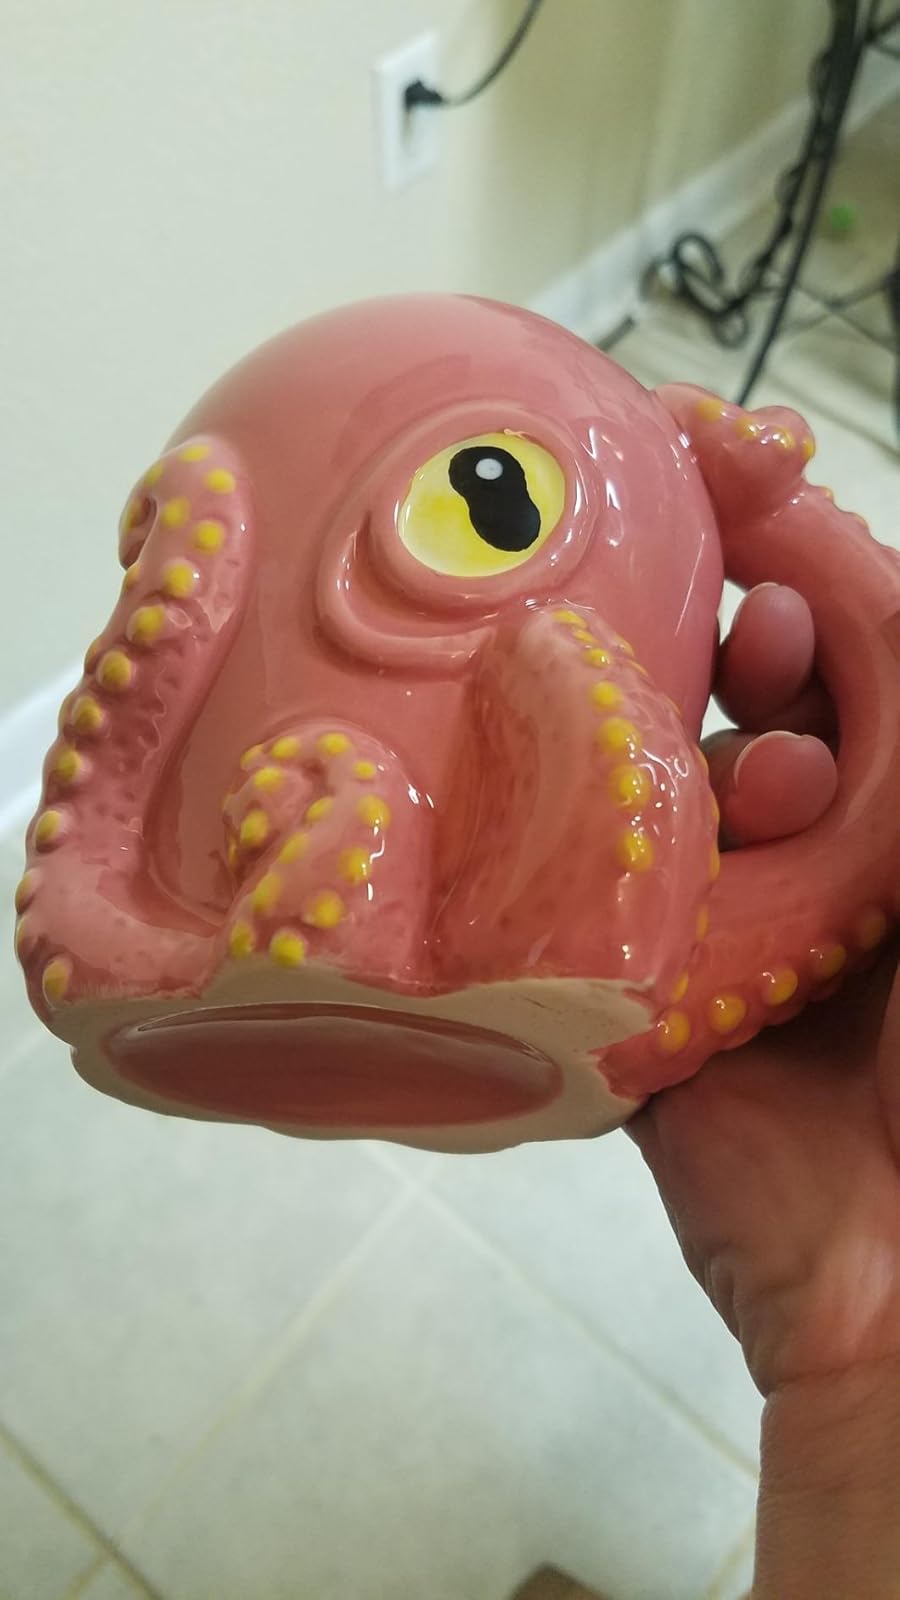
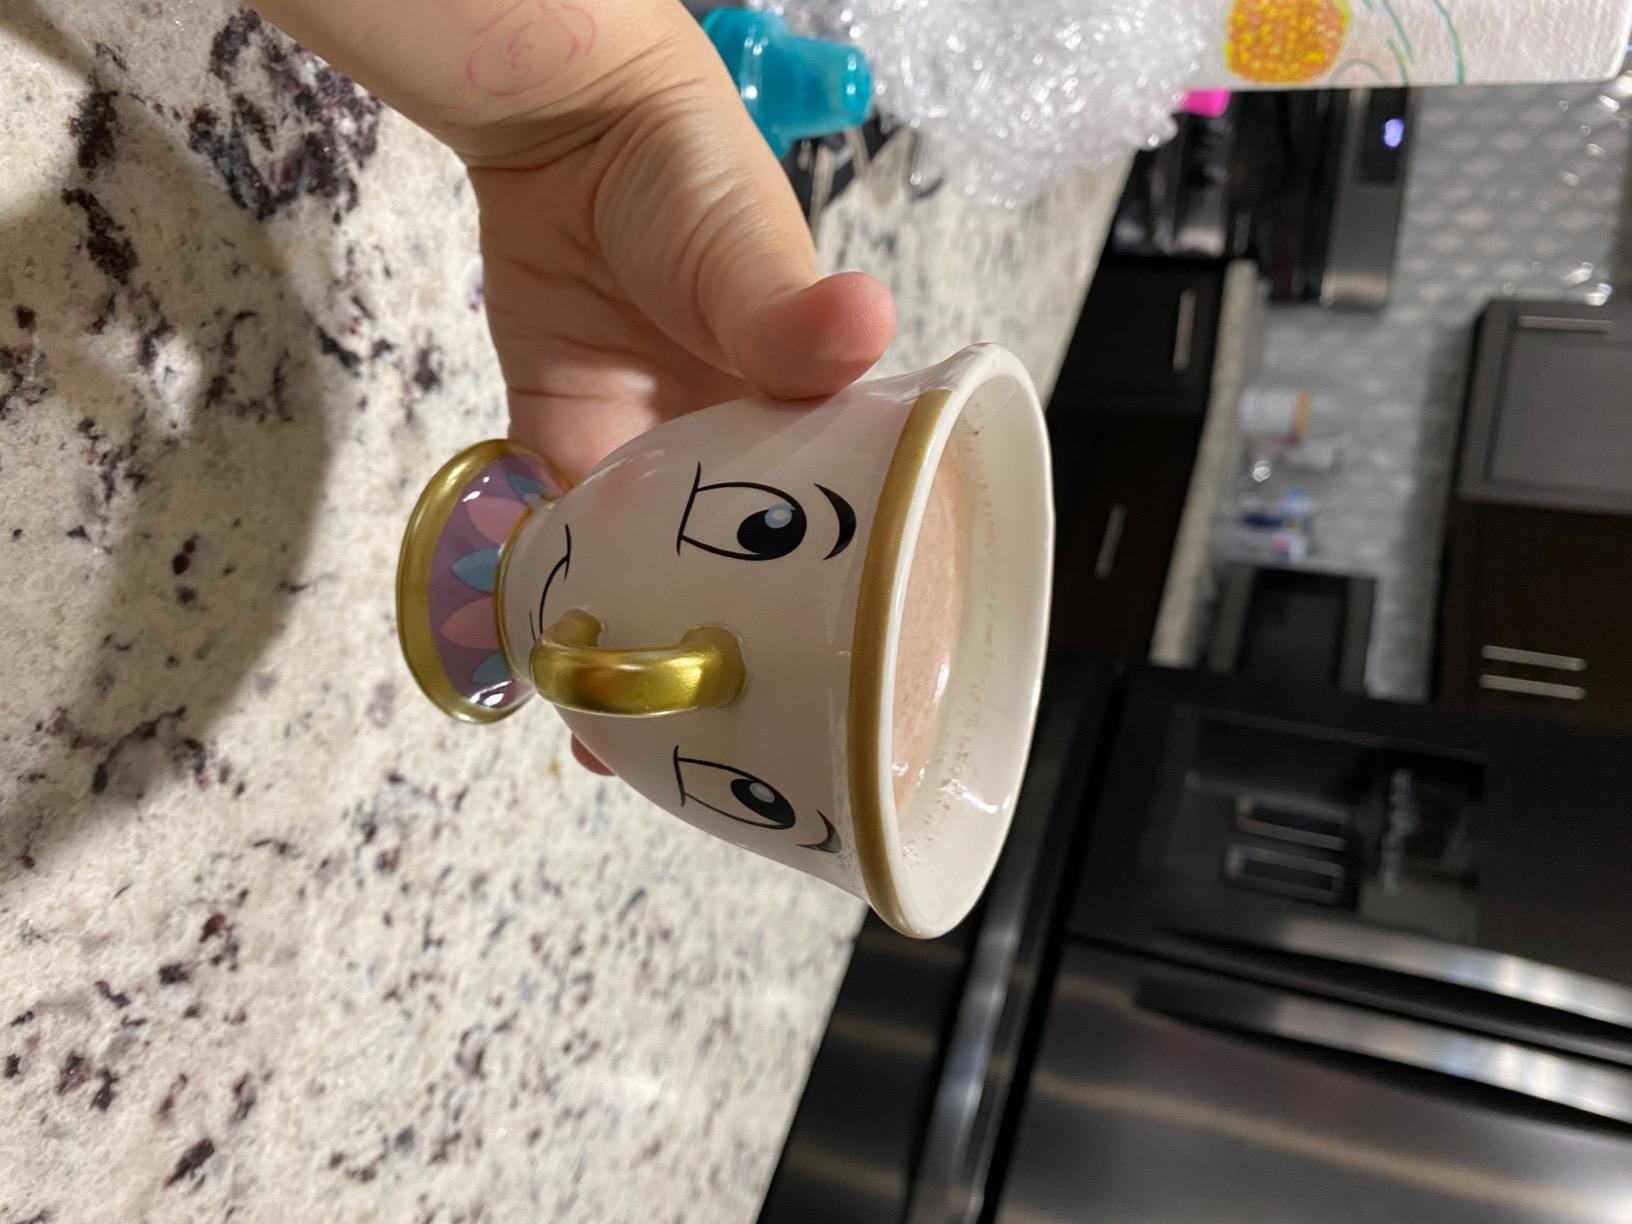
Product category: items_mug
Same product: no